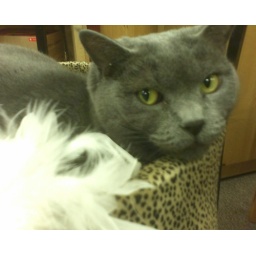
You would think a cat living in a bird food store would be friendlier. His name was Squeaky. 02-15-07_1925.jpg